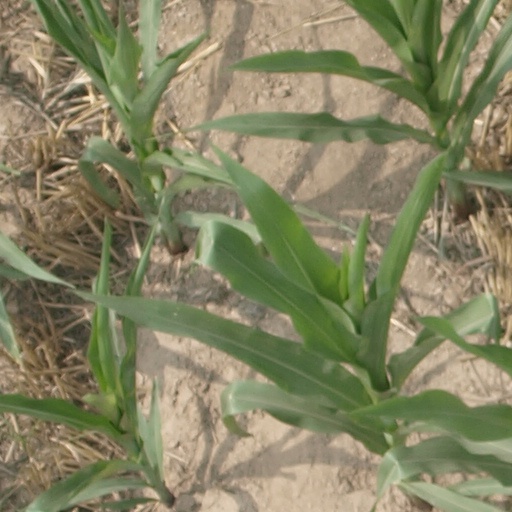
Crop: maize; corn